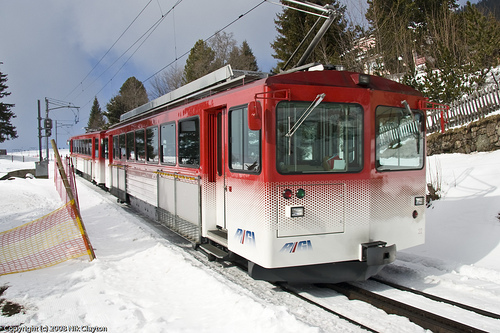
A picture of a red and white train in the snow on the tracks.

A red and whited train on the snowy tracks

The red and white train is moving down the tracks.

A red and white train makes its way down the tracks along snow.